Thomas Wriothesley, 4th Earl of Southampton

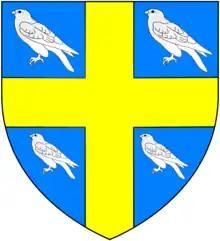
Arms of Wriothesley: "Azure, a cross or between four hawks close argent"

Thomas Wriothesley, 4th Earl of Southampton, KG (10 March 1607 – 16 May 1667), styled Lord Wriothesley before 1624, was an English statesman, a staunch supporter of King Charles II who after the Restoration of the Monarchy in 1660 rose to the position of Lord High Treasurer, which term began with the assumption of power by the Clarendon Ministry. He "was remarkable for his freedom from any taint of corruption and for his efforts in the interests of economy and financial order", a noble if not a completely objective view of his work as the keeper of the nation's finances. He died before the impeachment of Lord Clarendon, after which the Cabal Ministry took over government.